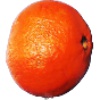
Label: clementine